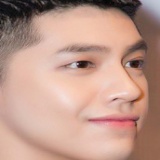
ca sĩ Noo Phước Thịnh